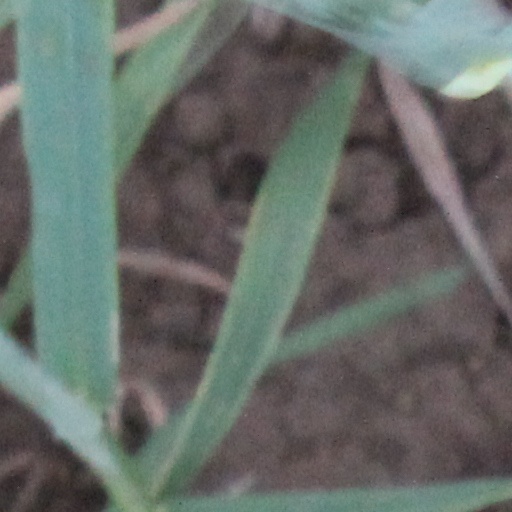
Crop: wheat